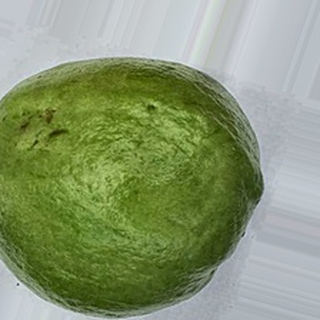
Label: healthy_guava